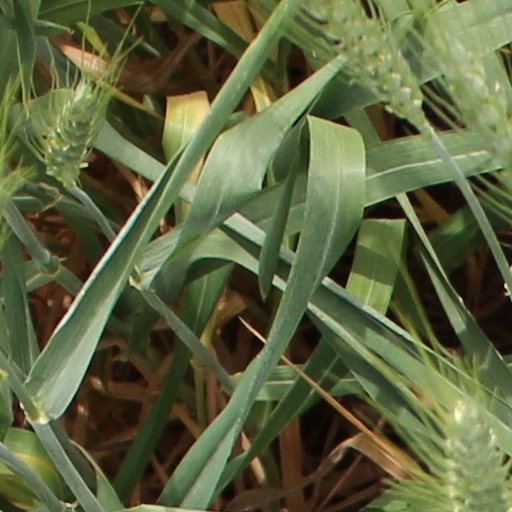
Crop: wheat